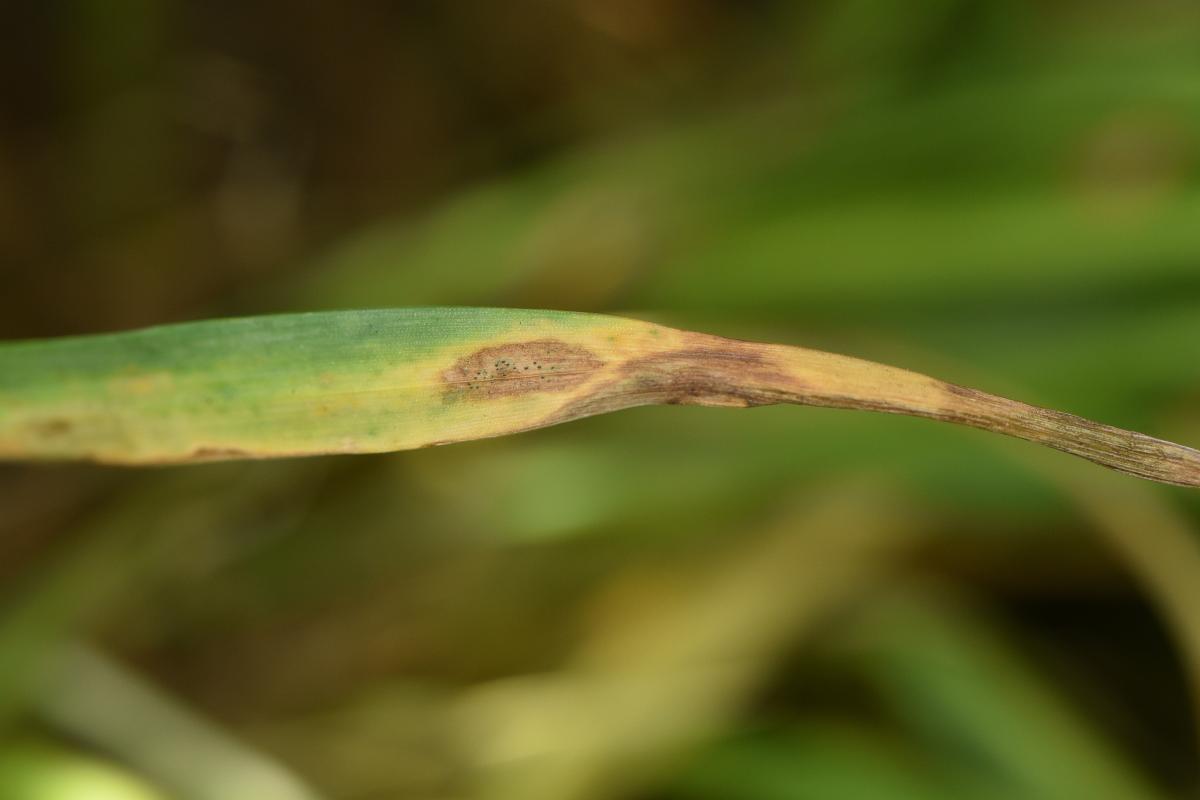
Plant: Wheat
Disease: wheat septoria blotch